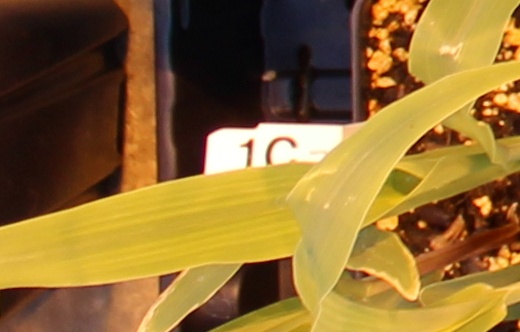
Label: Corn